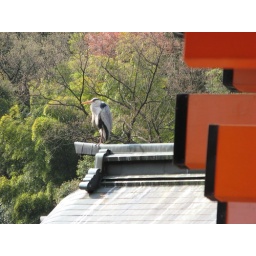
A bird enjoying the view from the hill at Fushimi Inari Shrine in Kyoto.